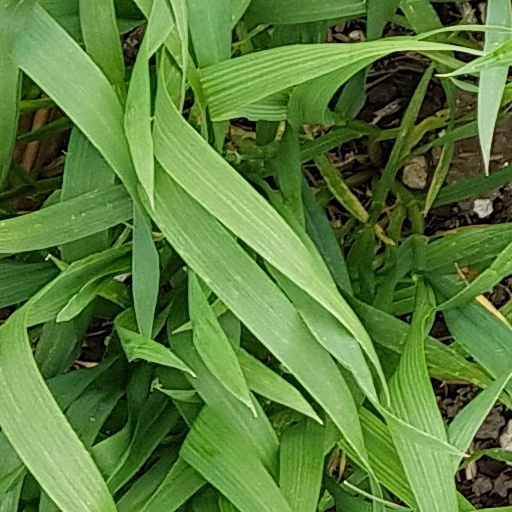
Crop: wheat